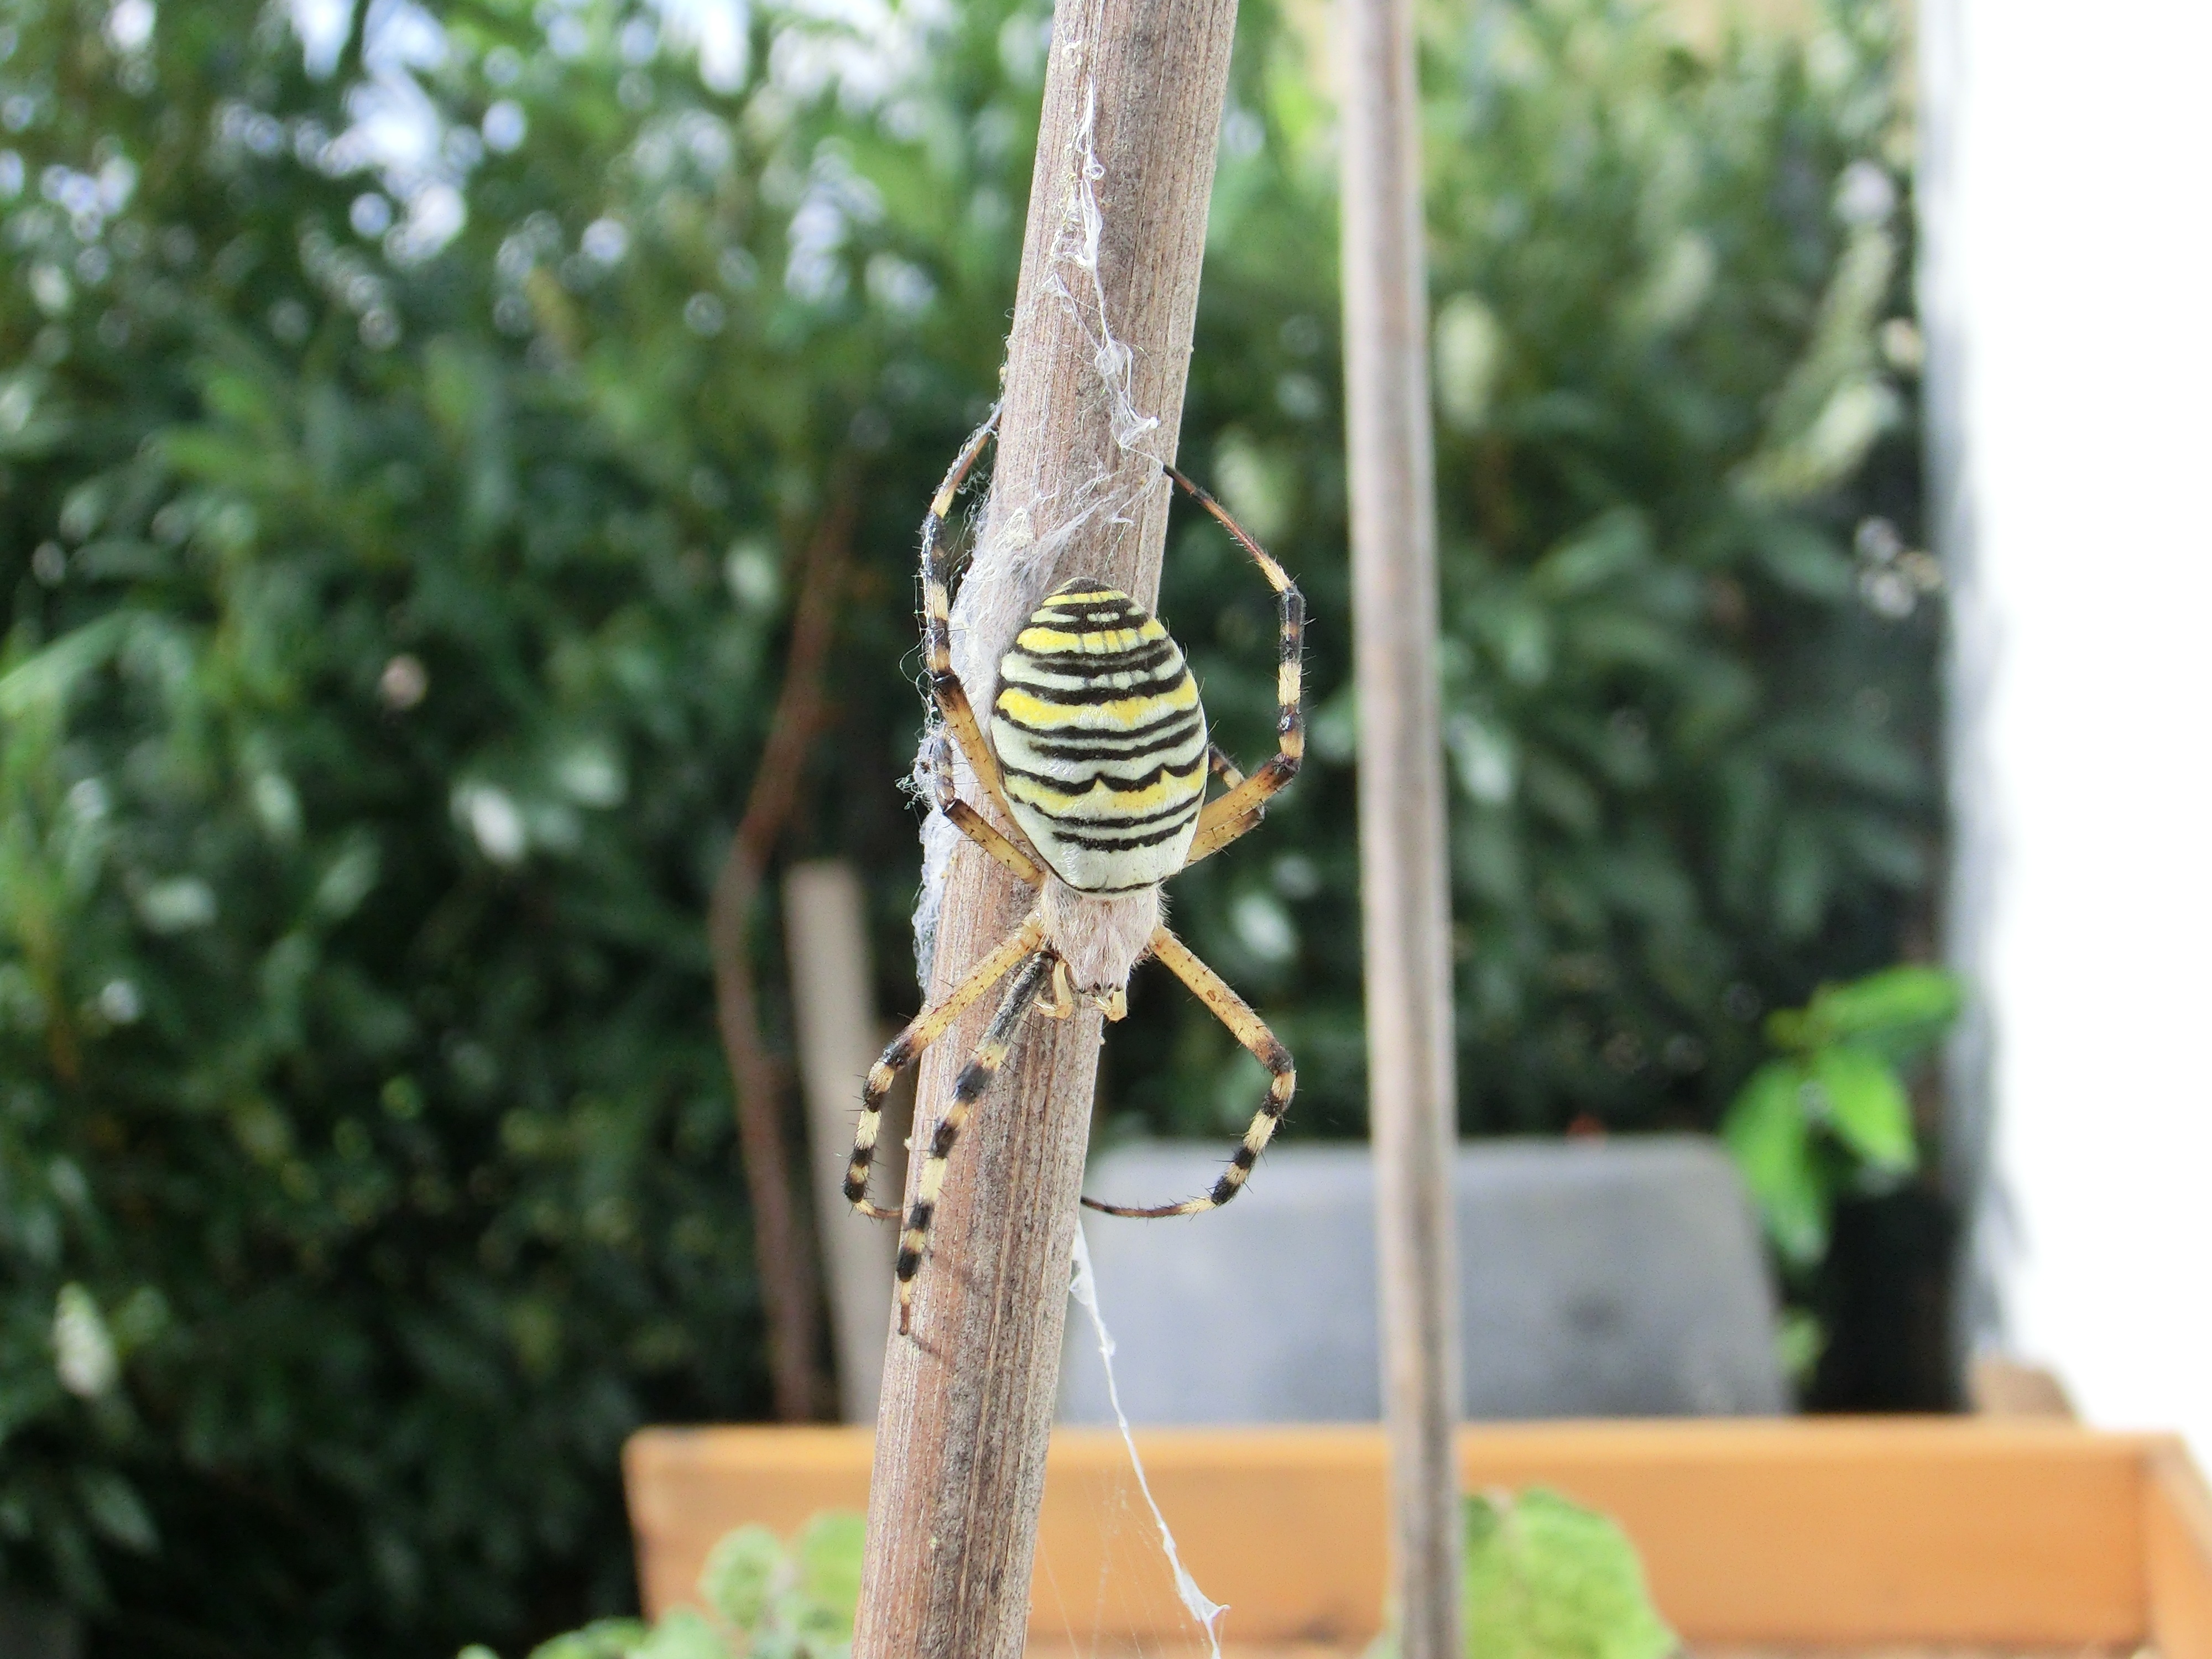
insect, fauna, striped, beautiful, exotic, wasp spider, very rare